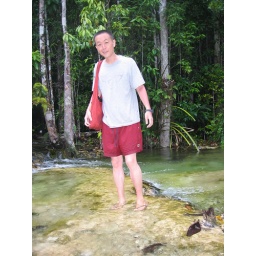
Ain standing in a stream. As you can see the water is crystal clear.